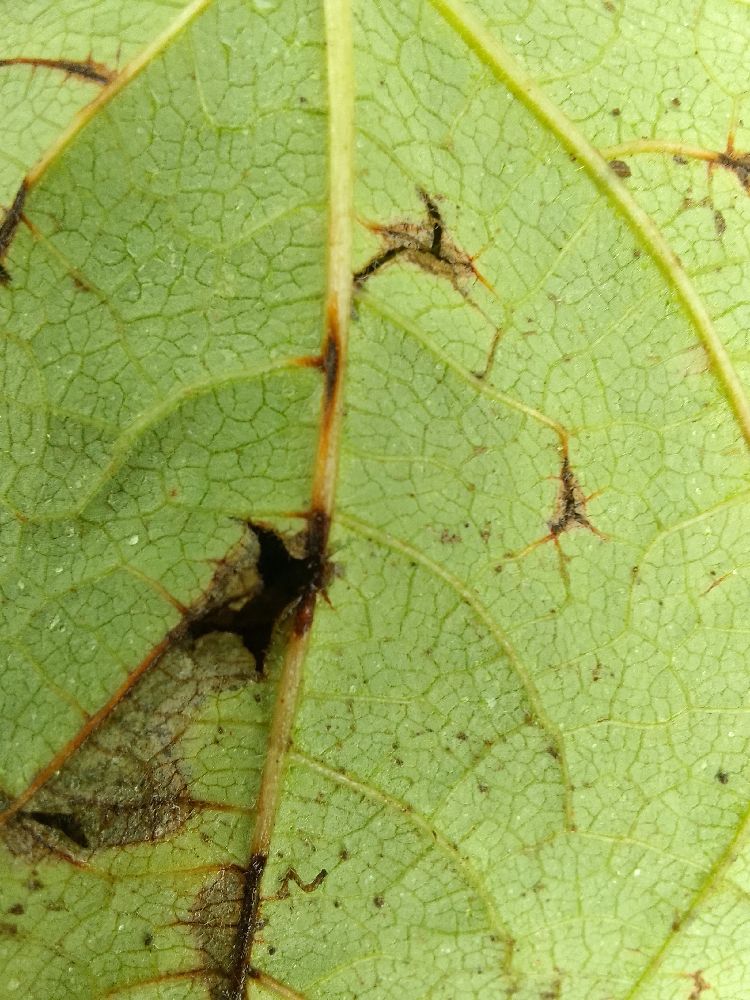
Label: anthracnose